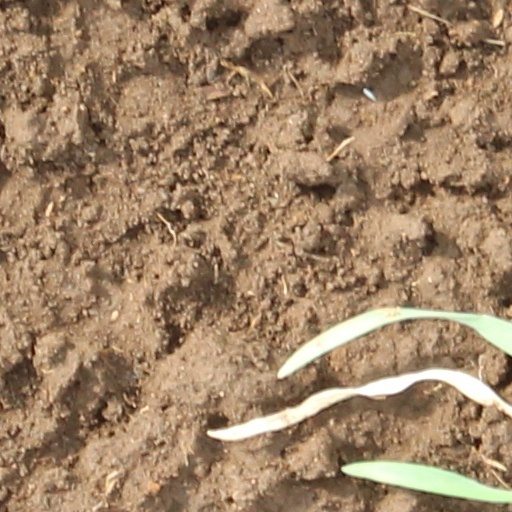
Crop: wheat